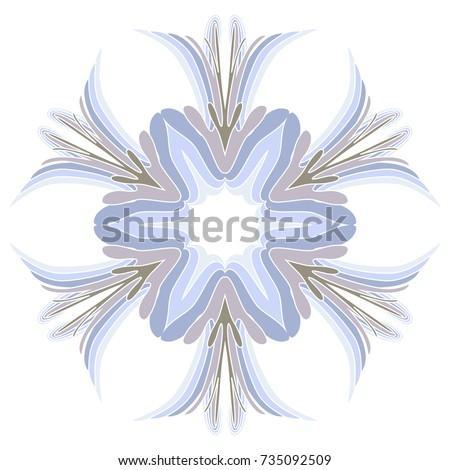
snowflake is an obligatory detail of winter holidays .